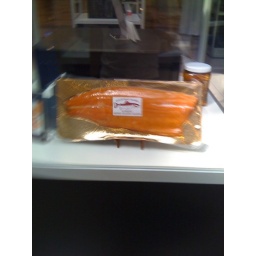
fish kept in glass